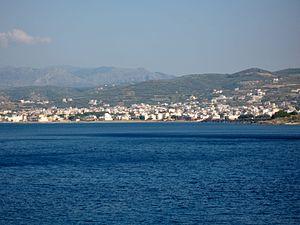
Kissamos ou Kastelli Kissamou est une ville de l'ouest de la Crète, située au fond de la baie de Kissamos. Elle est le chef-lieu du dème de Kissamos, dans le district régional de la Canée et l'ancien chef-lieu de la province de Kissamos.